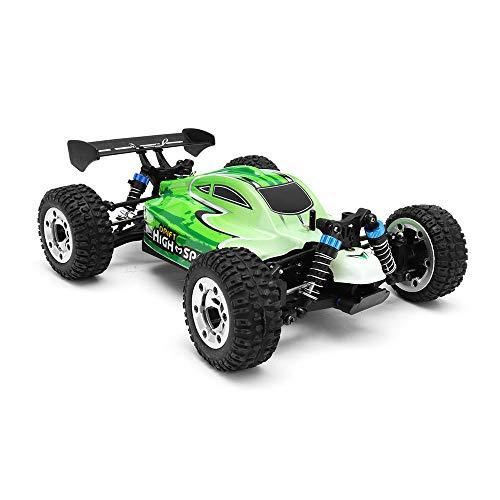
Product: MZ GS1004 1/18 2.4G 4WD 390 Brushed Rc Car 55km/h High Speed Drift Buggy Off-Road Truck RTR Toy - Blue / Green
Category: Toys & Games | Building Toys | Building Sets
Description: Description: Basic information Brand: MZ Item No: GS1004 Scale: 1/18 Color: Blue and green Max speed: 55km/h Power System ESC: speed control / receiving.
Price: $71.06
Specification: ProductDimensions:12x8x3inches|ItemWeight:4pounds|ShippingWeight:4pounds(Viewshippingratesandpolicies)|ASIN:B07S31TGKX|Manufacturerrecommendedage:6yearsandup